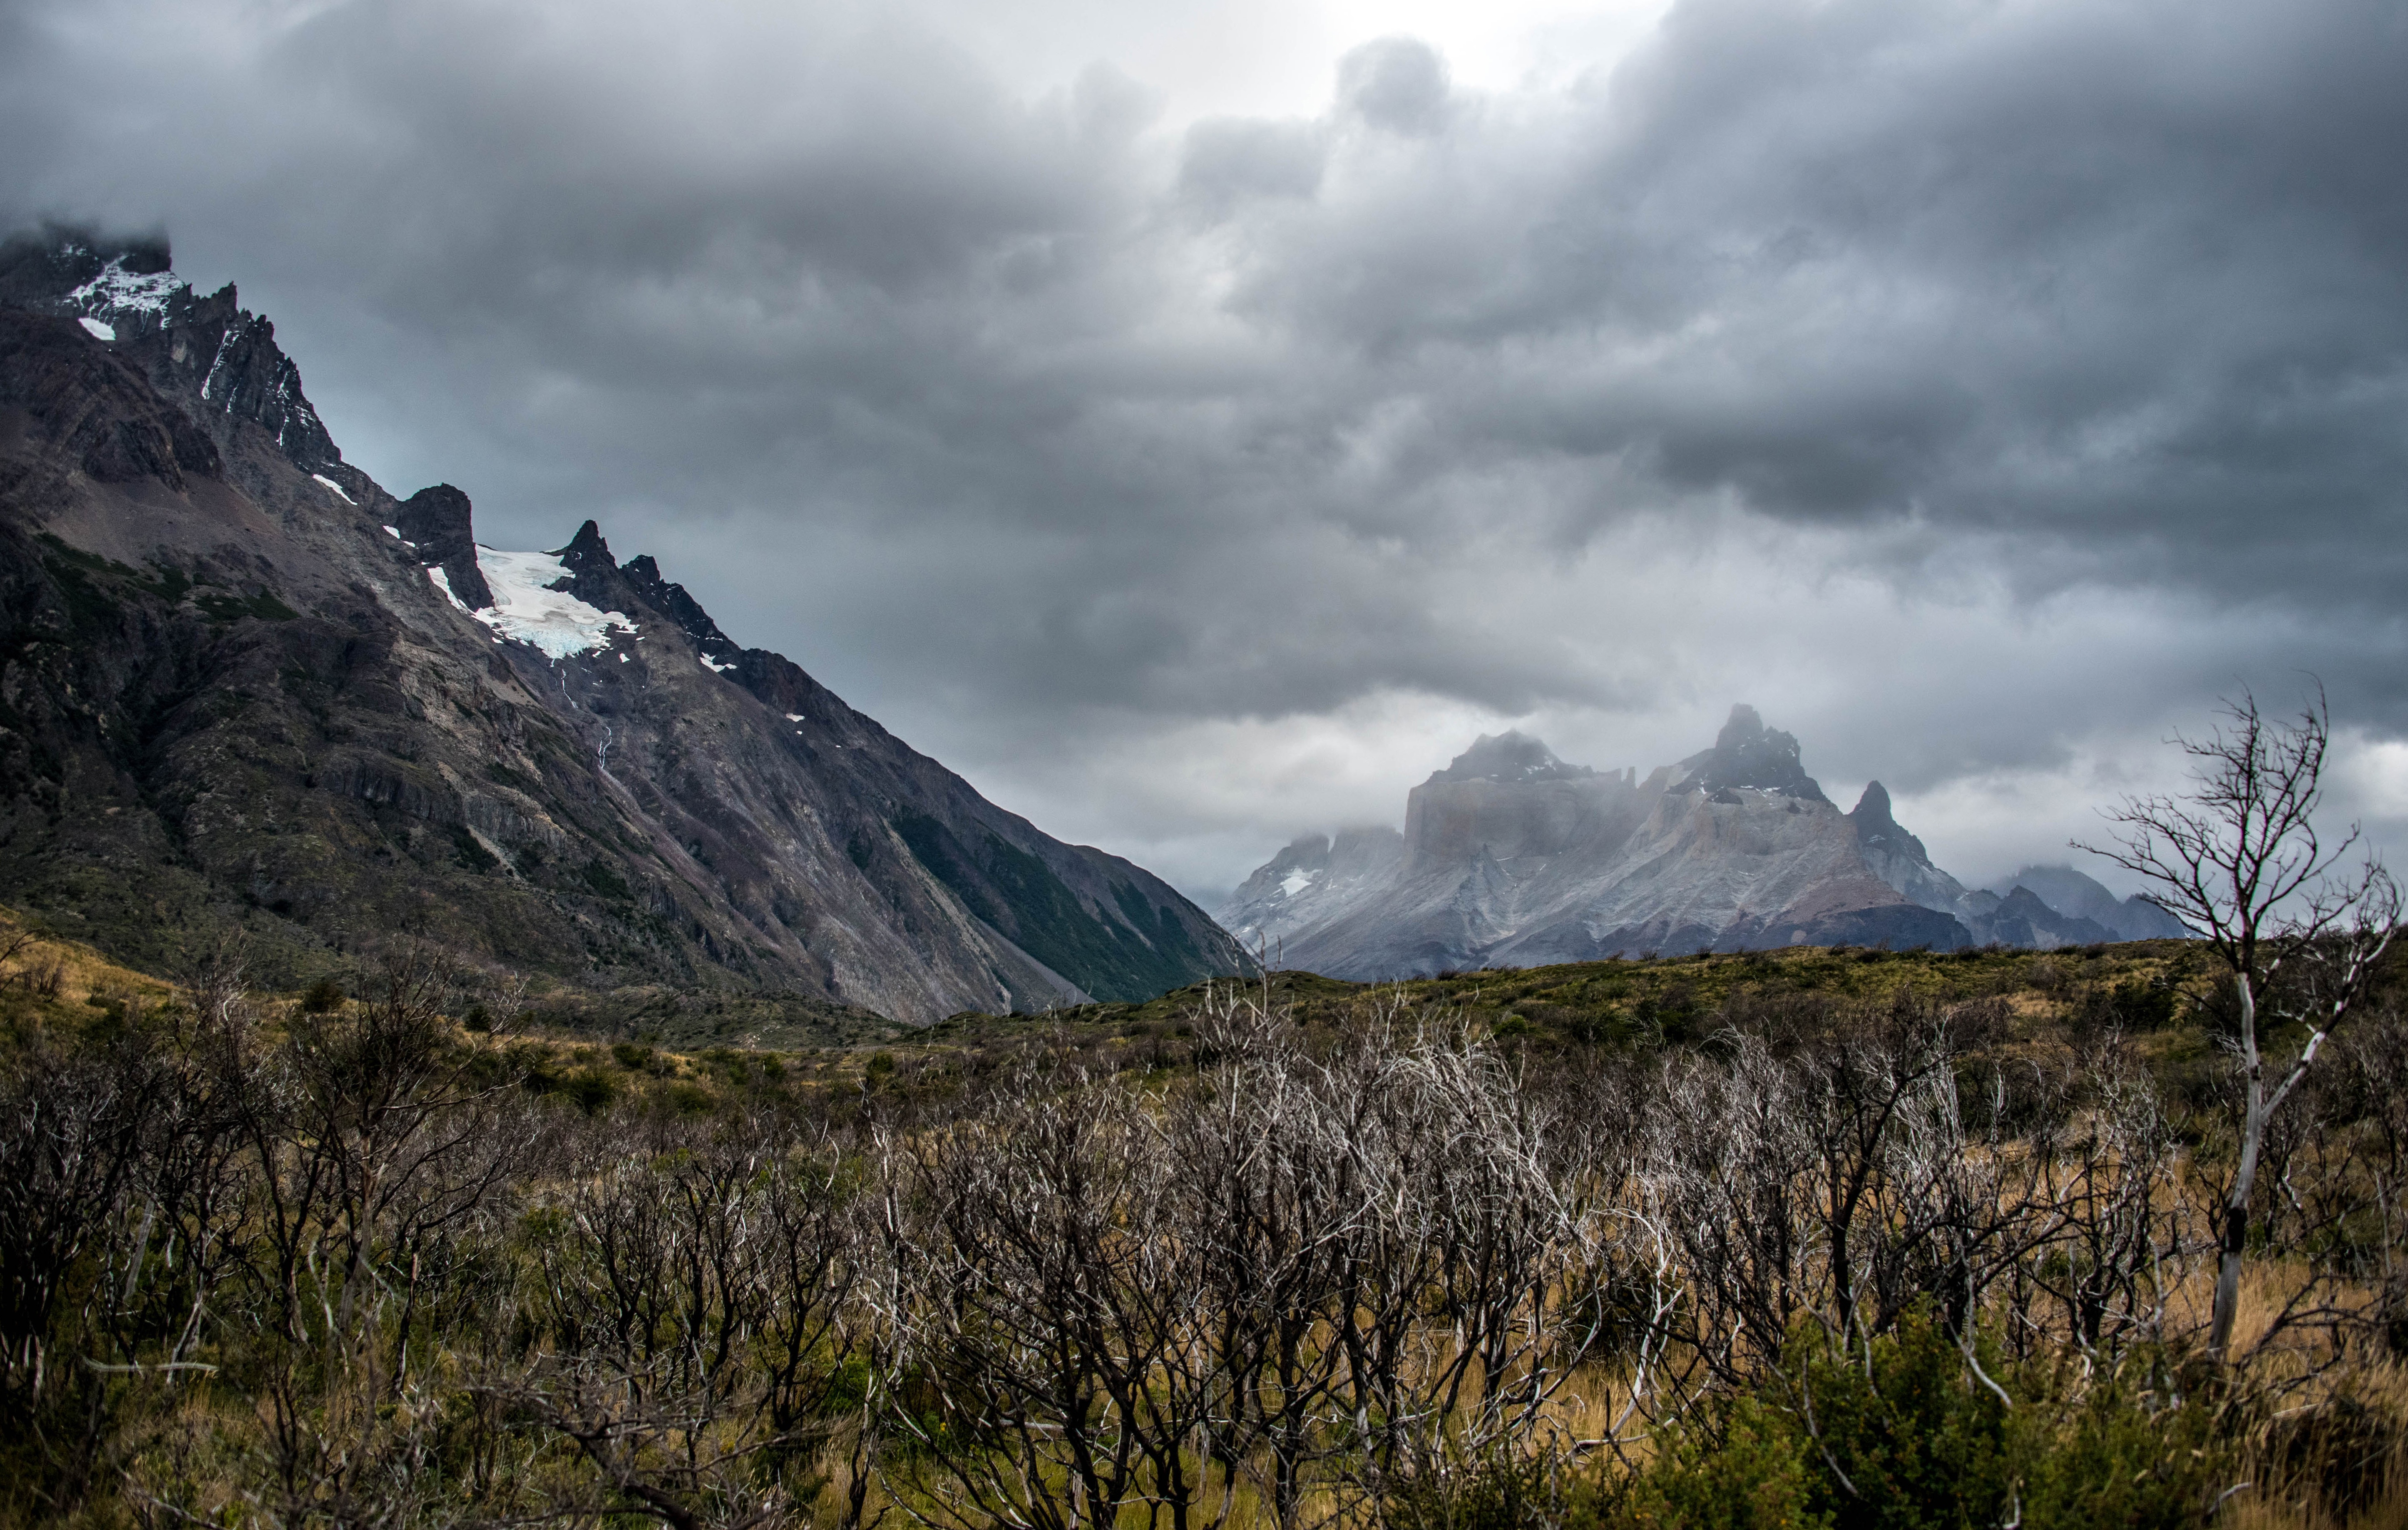
landscape, tree, nature, grass, wilderness, mountain, cloud, meadow, hill, adventure, peak, valley, mountain range, ridge, alps, badlands, plateau, fell, landform, mountain pass, geographical feature, mountainous landforms